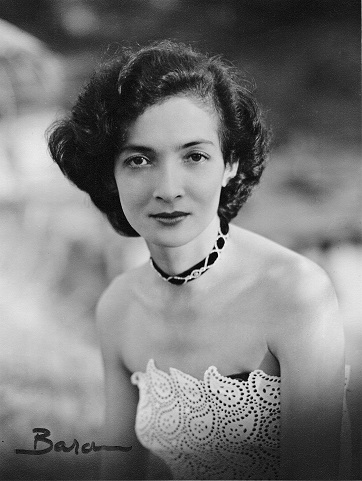
จารุลักษณ์กัลยาณี บูรณะนนท์

| name = จารุลักษณ์กัลยาณี บูรณะนนท์
| image = จารุลักษณ์.jpg
| birth_name = หม่อมเจ้าจารุลักษณ์กัลยาณี รังสิต
| father = สมเด็จพระเจ้าบรมวงศ์เธอ กรมพระยาชัยนาทนเรนทร
| mother = หม่อมเอลีซาเบท รังสิต ณ อยุธยา
| spouse = เฉลิม บูรณะนนท์
| issue = จามิกร บูรณะนนท์ฉันทกะ บูรณะนนท์
จารุลักษณ์กัลยาณี บูรณะนนท์ (เดิม: หม่อมเจ้าจารุลักษณ์กัลยาณี รังสิต; 7 สิงหาคม พ.ศ. 2467 - 3 สิงหาคม พ.ศ. 2555) เป็นพระธิดาในสมเด็จพระเจ้าบรมวงศ์เธอ กรมพระยาชัยนาทนเรนทร กับหม่อมเอลีซาเบท รังสิต ณ อยุธยา มีโสทรเชษฐาสององค์คือหม่อมเจ้าปิยะรังสิต รังสิต (25 ธันวาคม พ.ศ. 2456 – 1 กุมภาพันธ์ พ.ศ. 2533) และหม่อมเจ้าสนิทประยูรศักดิ์ รังสิต (19 สิงหาคม พ.ศ. 2460 - 10 กันยายน พ.ศ. 2538)
หม่อมเจ้าจารุลักษณ์กัลยาณี ได้กราบบังคมทูลลาออกจากฐานันดรศักดิ์แห่งพระราชวงศ์เมื่อวันที่ 24 กรกฎาคม พ.ศ. 2488 เพื่อสมรสกับนายแพทย์เฉลิม บูรณะนนท์ราชกิจจานุเบกษา, ประกาศสำนักพระราชวัง เรื่อง ลาออกจากฐานันดรศักดิ์ (หม่อมเจ้าจารุลักษณ์กัลยาณี รังสิต), เล่ม 62, ตอน 39ง, 24 กรกฎาคม พ.ศ. 2488 หน้า 1113 มีโอรสธิดา คือ
* จามิกร บูรณะนนท์ สมรสและหย่ากับ เจน แอนโดรส มีบุตรธิดาสองคน คือ
**กัลยาณี แคทรีน
**ชัยยา คริสโตเฟอร์ บูรณะนนทฺ์
* ฉันทกะ บูรณะนนท์ สมรสกับ ซิลเวีย ซีสนิส
ท่านหญิงจารุลักษณ์กัลยาณี ได้รับการทูลเชิญจากโรงเรียนสายปัญญา ในพระบรมราชินูปถัมภ์ ให้ทรงดำรงตำแหน่งผู้อุปการะคนที่ 4 ต่อจากหม่อมเจ้าปิยะรังสิต รังสิต องค์อุปการะองค์ที่ 3 โสทรเชษฐาที่สิ้นชีพตักษัย
จารุลักษณ์กัลยาณี บูรณะนนท์ถึงชีพิตักษัย เมื่อวันที่ 3 สิงหาคม พ.ศ. 2555 พระราชทานเพลิงศพ เมื่อวันที่ 11 สิงหาคม พ.ศ. 2555 ณ เมรุวัดธาตุทอง (กรุงเทพมหานคร)|วัดธาตุทอง สิริชันษา 87 ปี
== ลำดับสาแหรก ==
== อ้างอิง ==
หมวดหมู่:ชาวไทยเชื้อสายเยอรมัน
หมวดหมู่:ราชสกุลรังสิต
หมวดหมู่:หม่อมเจ้าหญิง
หมวดหมู่:หม่อมเจ้าที่ทรงลาออกจากฐานันดรศักดิ์